Southern red muntjac

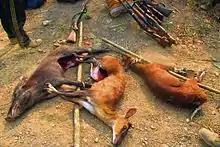
Two southern red muntjacs and a wild boar hunted by the Poumai Naga people

Paleontological evidence proves that Southern red muntjacs have been around since the late Pleistocene epoch at least 12,000 years ago. Scientists are interested in studying muntjacs because between species, they have a wide variation in number of chromosomes; in fact, the southern red muntjac has the lowest recorded number of chromosomes of any mammal, with males having a diploid number of 7 and females having 6 chromosomes. They are the oldest known members of the deer family, and the earliest known deer-like creatures had horns instead of antlers, but the muntjac is the earliest known species to actually have antlers. Ancestor to muntjacs is the "Dicrocerus elegans", which is the oldest known deer to shed antlers. Other fossils found that deer species experienced a split of the Cervinae from the Muntiacinae, the latter of which remained of similar morphology. Muntjacs of this time during the Miocene were smaller than their modern counterparts. Molecular data have suggested that Southern red muntjacs and Fea's muntjacs share a common ancestor, while giant muntjacs are more closely related to Reeve's muntjac. Although the muntjac deer has a long lineage, little has been studied in terms of their fossil record. The female Southern red muntjac deer is the mammal with the lowest recorded diploid number of chromosomes, where 2n = 6. The male has a diploid number of seven chromosomes. In comparison, the similar Reeves's muntjac ("M. reevesi") has a diploid number of 46 chromosomes.